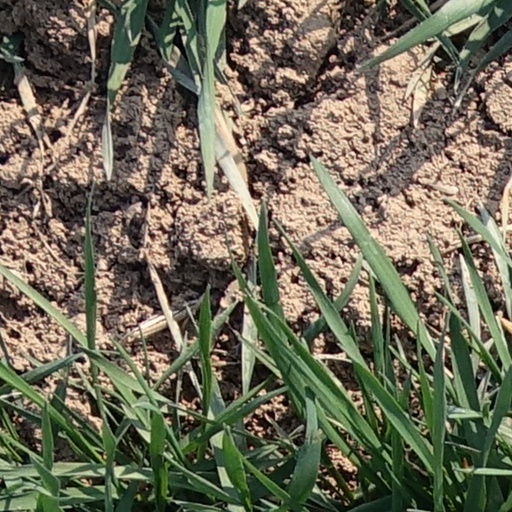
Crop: wheat